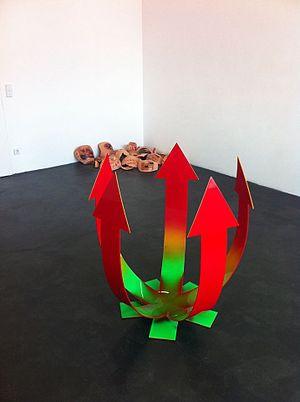
Katja Novitskova est une artiste estonienne. Elle vit et travaille à Amsterdam et Berlin. Son travail se concentre sur les questions de technologie, les processus d'évolution, l'imagerie numérique et de l'entreprise de l'esthétique. Novitskova est intéressée par les médias et la façon dont ils définissent notre rapport à la culture.